Felix Bastians

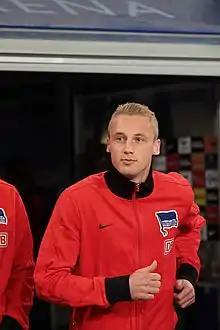
Bastians with Hertha BSC in 2012

Felix Bastians (born 9 May 1988) is a German former professional footballer who played as a centre-back or left-back.